Joseph H. Davis (painter)

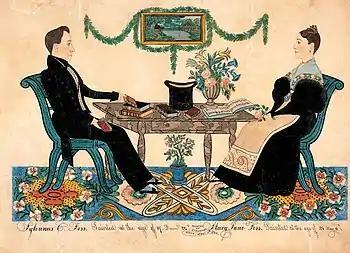
"Portrait of Sylvanus C. Foss and Mary Jane Foss", 1836, watercolor, pencil, and ink on paper, in the collection of the American Folk Art Museum

Joseph H. Davis (active 1832–1837; died May 25, 1865) was an itinerant American portrait painter. Over a period of only five years, from 1832 to 1837, he painted about 150 watercolor portraits of residents of Maine and New Hampshire. The body of work he left behind is highly regarded for its calligraphic line, miniaturizing delicacy, and decorative stylization. His pictures are in many important collections, including those of the American Folk Art Museum, the Metropolitan Museum of Art, the Museum of Fine Arts, Boston, the National Gallery of Art, the Terra Foundation for American Art and the Strawbery Banke museum in Portsmouth, New Hampshire.